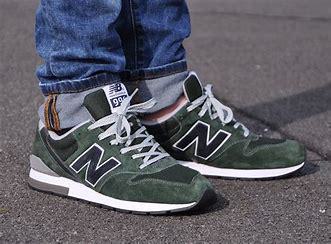
Brand: New
Model: Balance New Balance 996